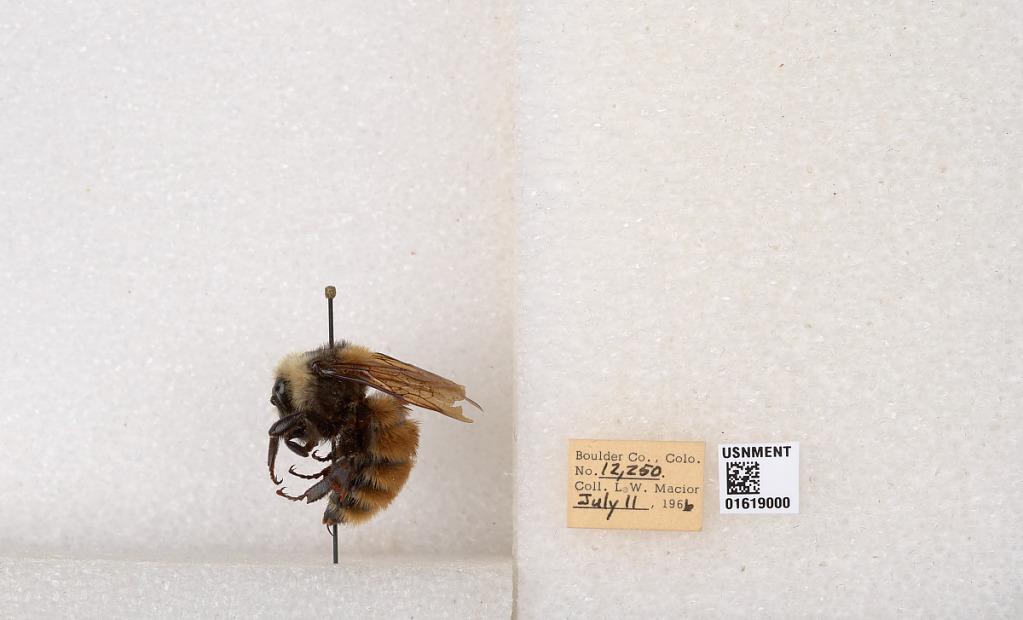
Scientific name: Bombus appositus Cresson
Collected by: L. Macior
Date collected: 1966-7-11
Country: United States
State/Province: Colorado
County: Boulder
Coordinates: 40.0925, -105.358